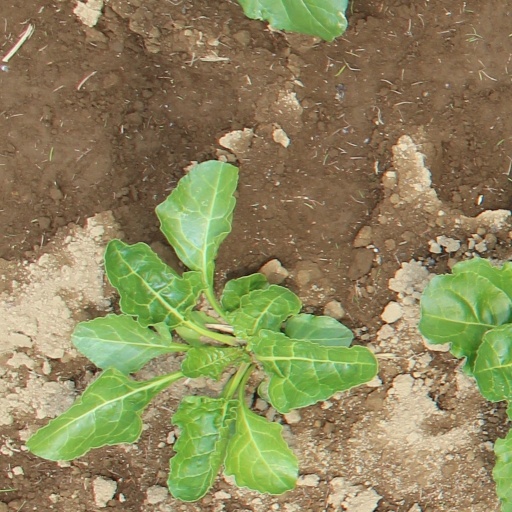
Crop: sugar beet